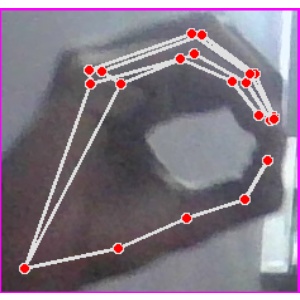
अक्षर: ठ